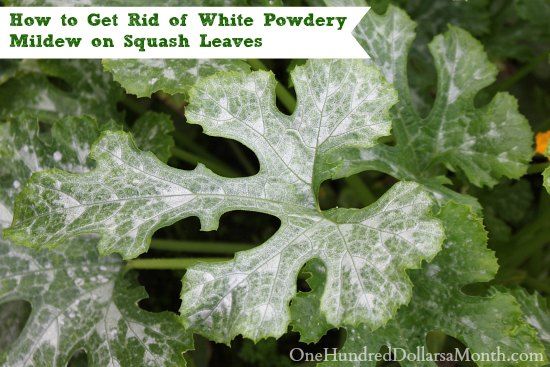
Plant: Squash
Disease: squash powdery mildew